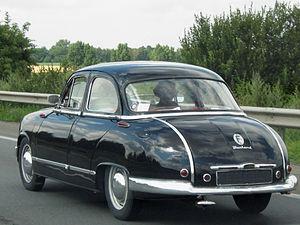
Panhard Dyna Z